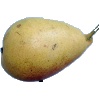
Label: Pear 2